Grace Wilbur Trout

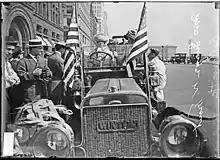
Grace Wilbur Trout drives suffragists through downtown Chicago

Two years later, at the annual convention of the Illinois Equal Suffrage Association (IESA, affiliated with the National Woman's Suffrage Association) on October 1–2, 1912, Trout was elected president of that association, a position she held almost every subsequent year through 1920 (except for 1915 when she took a rest and spent time in her second home in Jacksonville, Florida). As IESA president she changed the organization's tactics, setting new goals such as creating more local organizations and lobbying individual legislators to support suffrage. Launching the organization on a somewhat more conservative path, she was successful in achieving significant advances for women's suffrage.